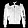
Label: Coat